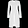
Label: Dress